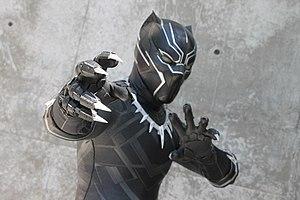
Black Panther, ou Panthère noire au Québec, est un film de super-héros américain coécrit et réalisé par Ryan Coogler, sorti en 2018. Adapté du personnage de Marvel Comics T'Challa alias la Panthère noire, il s'agit du dix-huitième film de l'univers cinématographique Marvel et du sixième de la phase III.